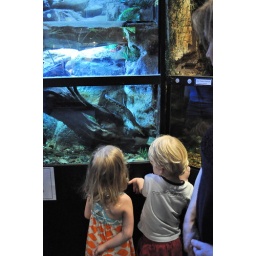
Baby croc swimming under water